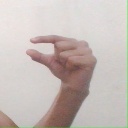
अक्षर: ग